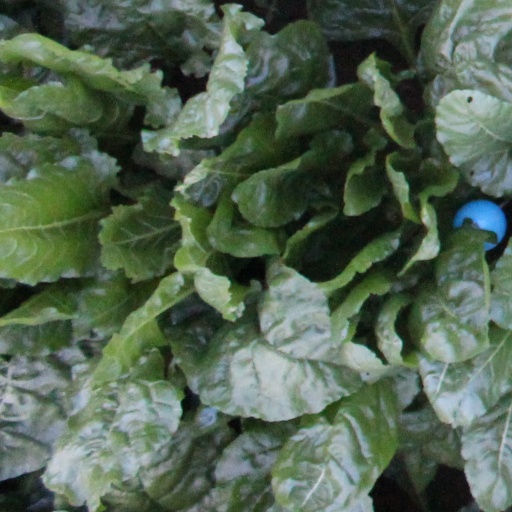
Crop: sugar beet